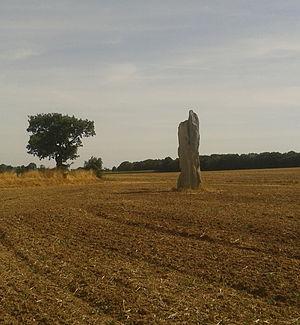
Menhir de la Hune This building is classé au titre des Monuments Historiques. It is indexed in the Base Mérimée, a database of architectural heritage maintained by the French Ministry of Culture,
Cet article recense les monuments historiques français classés en 1889.
Bazougers est une commune française, située dans le département de la Mayenne en région Pays de la Loire, peuplée de 1 106 habitants.
Le menhir de la Hune est un mégalithe situé à Bazougers, en France.